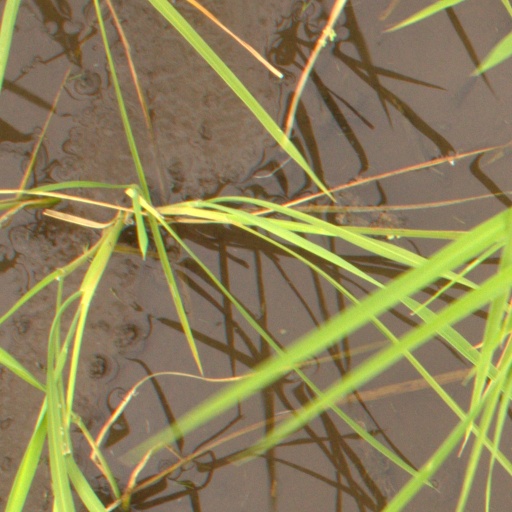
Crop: rice